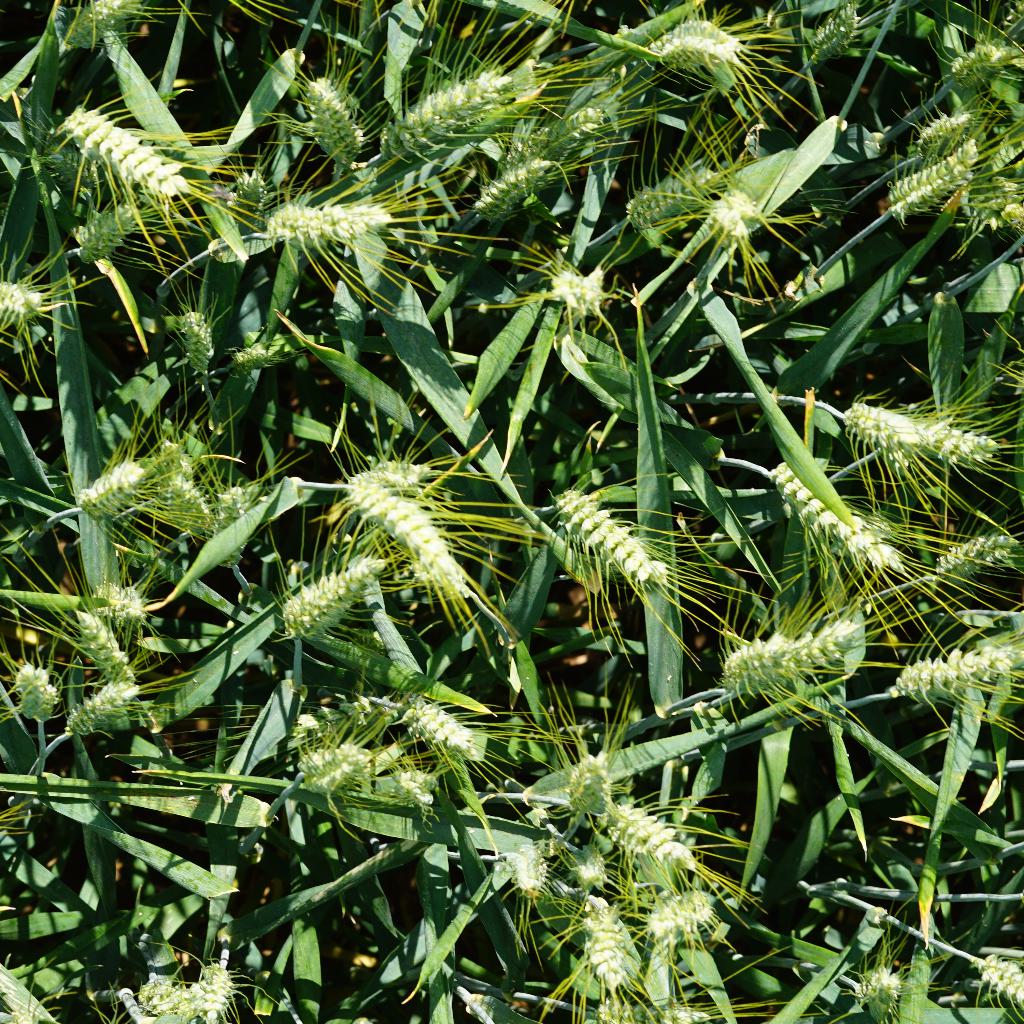
Country: France
Location: Gréoux
Wheat development stage: Filling